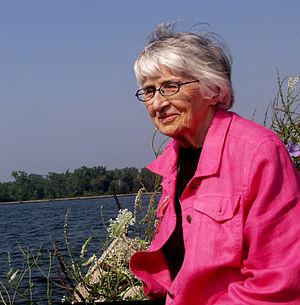
Marguerite Andersen
Marguerite Andersen est une romancière, essayiste et poète franco-ontarienne née à Magdebourg, en Allemagne, le 15 octobre 1924.
La littérature franco-ontarienne ou littérature ontaroise est une littérature francophone qui comprend les œuvres écrites en français par des Franco-Ontariens ou Ontarois, c'est-à-dire les francophones nés ou vivant en Ontario, de même que certains textes écrits en français traitant de la réalité francophone en Ontario. Ses origines remontent à la Nouvelle-France du XVIIᵉ siècle avec les récits de voyageurs puis commence à se déployer au sein des Canadiens français en Ontario. Ces écrits souvent méconnus forment néanmoins un corpus important. Littérature minoritaire, elle se développe et connaît un essor depuis les années 1970, alors que s'affirme l'Ontario français. Miroir d'une communauté minoritaire clairsemée, la production littéraire franco-ontarienne s'inscrit historiquement dans la filiation traditionnelle identitaire. Cette motivation demeure forte mais la littérature franco-ontarienne est maintenant décentrée et diversifiée, souvent dans une exploration éclatée moderne ou post-moderne.